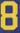
Number: 8